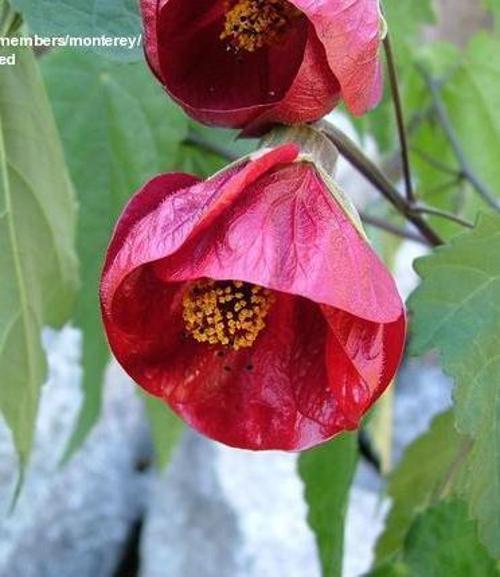
Label: mallow